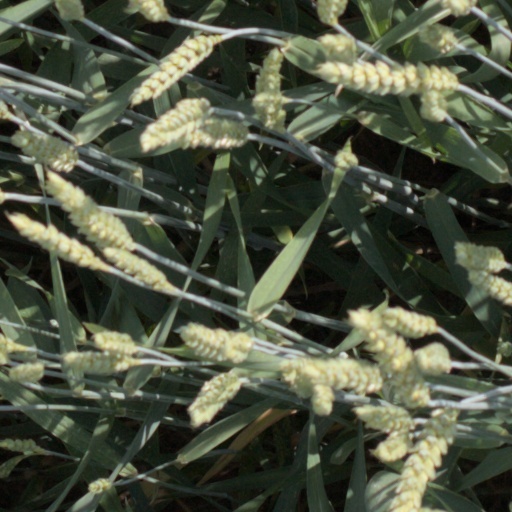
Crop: wheat